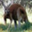
Label: kangaroo